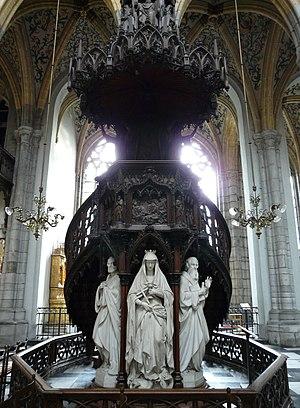
La cathédrale Saint-Paul de Liège fait partie du patrimoine religieux de Liège. Fondée au Xᵉ siècle, elle est reconstruite du XIIIᵉ au XVᵉ siècle et restaurée au milieu du XIXᵉ siècle. Elle devient cathédrale au XIXᵉ siècle en raison de la destruction de la cathédrale Saint-Lambert en 1795. Une nouvelle restauration est entamée durant les années 2010.